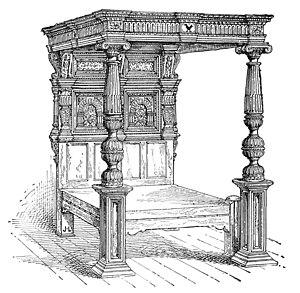
Un lit à colonnes est un lit surmonté d'un panneau rectangulaire de la dimension du lit qui le supporte par les colonnes présentes à chaque coin.